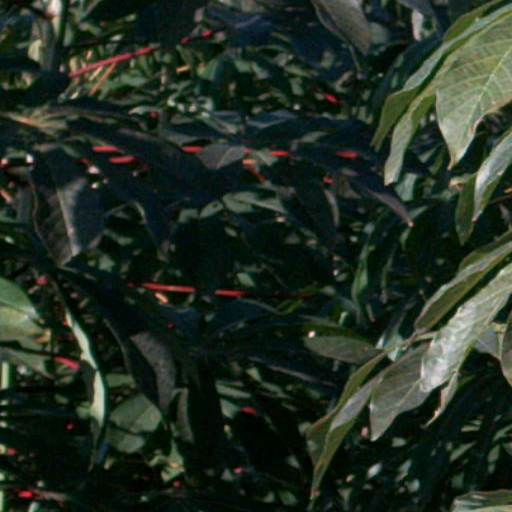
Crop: cassava